Friedrich Winkler

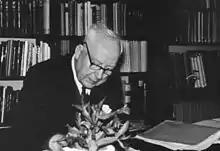

Friedrich Horst Winkler (5 March 1888 – 23 February 1965) was a German art historian specialised in German art, especially the works of Albrecht Dürer, and Early Netherlandish painting from the 15th and 16th century.